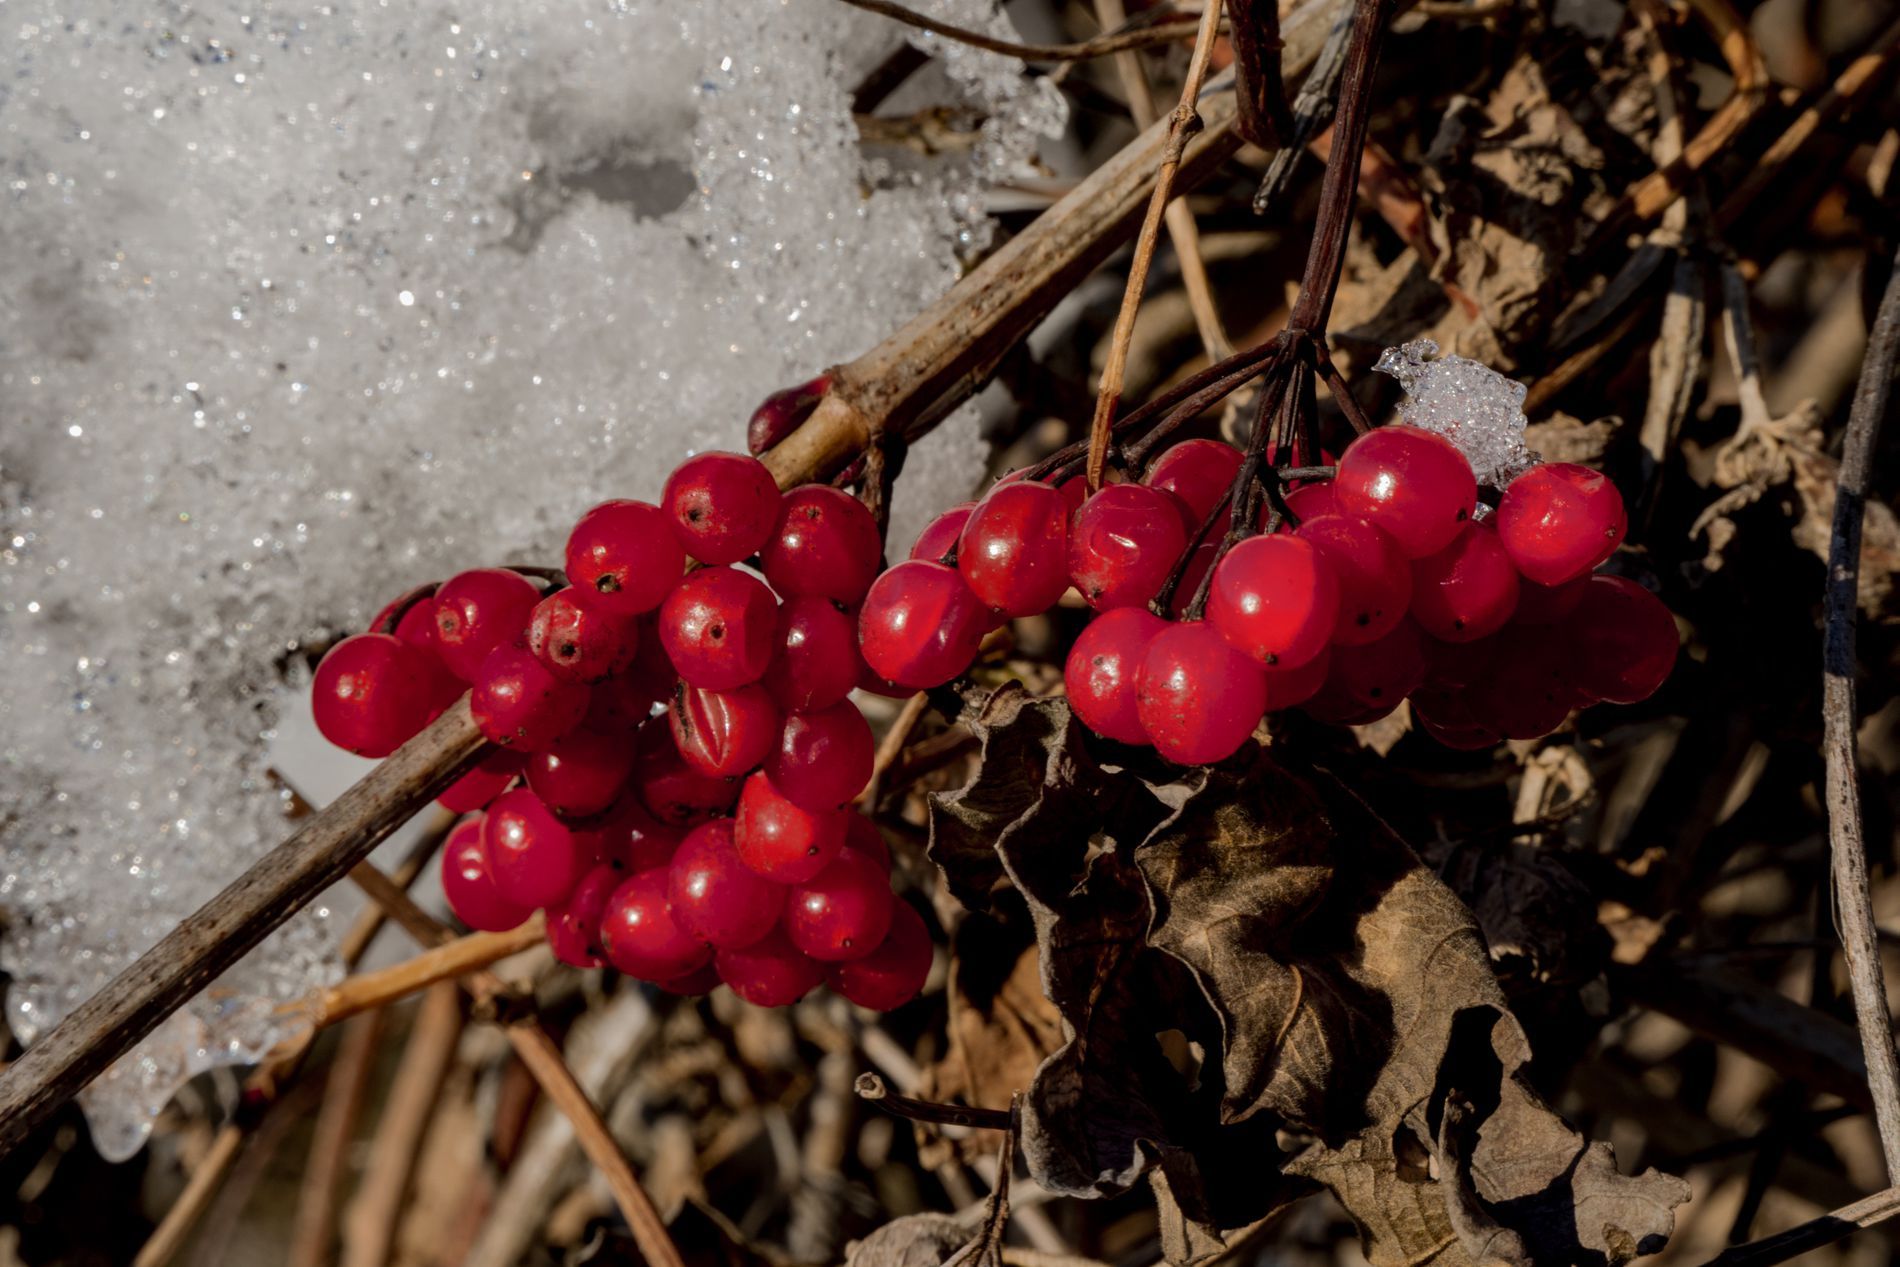
A Cherry Branch
A branch of bright red cherries with dry leaves on the background in Winter. The snow is covering a part of the dry tree.
Shot from a high angle a branch of bright red cherries with dry leaves on the background in Winter. The snow is covering a part of the dry tree. The cherries are full of live despite of the winter and snow. the color palette is white, shades of brown with the bob of color of cherries giving a very charming atmosphere.
Labels: Food, Fruit, Plant, Produce, Leaf, Ice, Cherry, Nature, Outdoors, Snow, Grapes, Weather, Dry Leaves, Cherries
Camera: Panasonic DMC-FZ2000
Aperture: F11
Exposure: 1/80 sec
ISO: 100
Focal length: 62.9 mm